Warren James

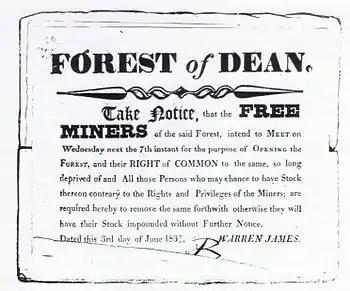
Warren James' notice to the Free Miners

Warren James (1792–1841) was a rebel leader in the Forest of Dean, England.